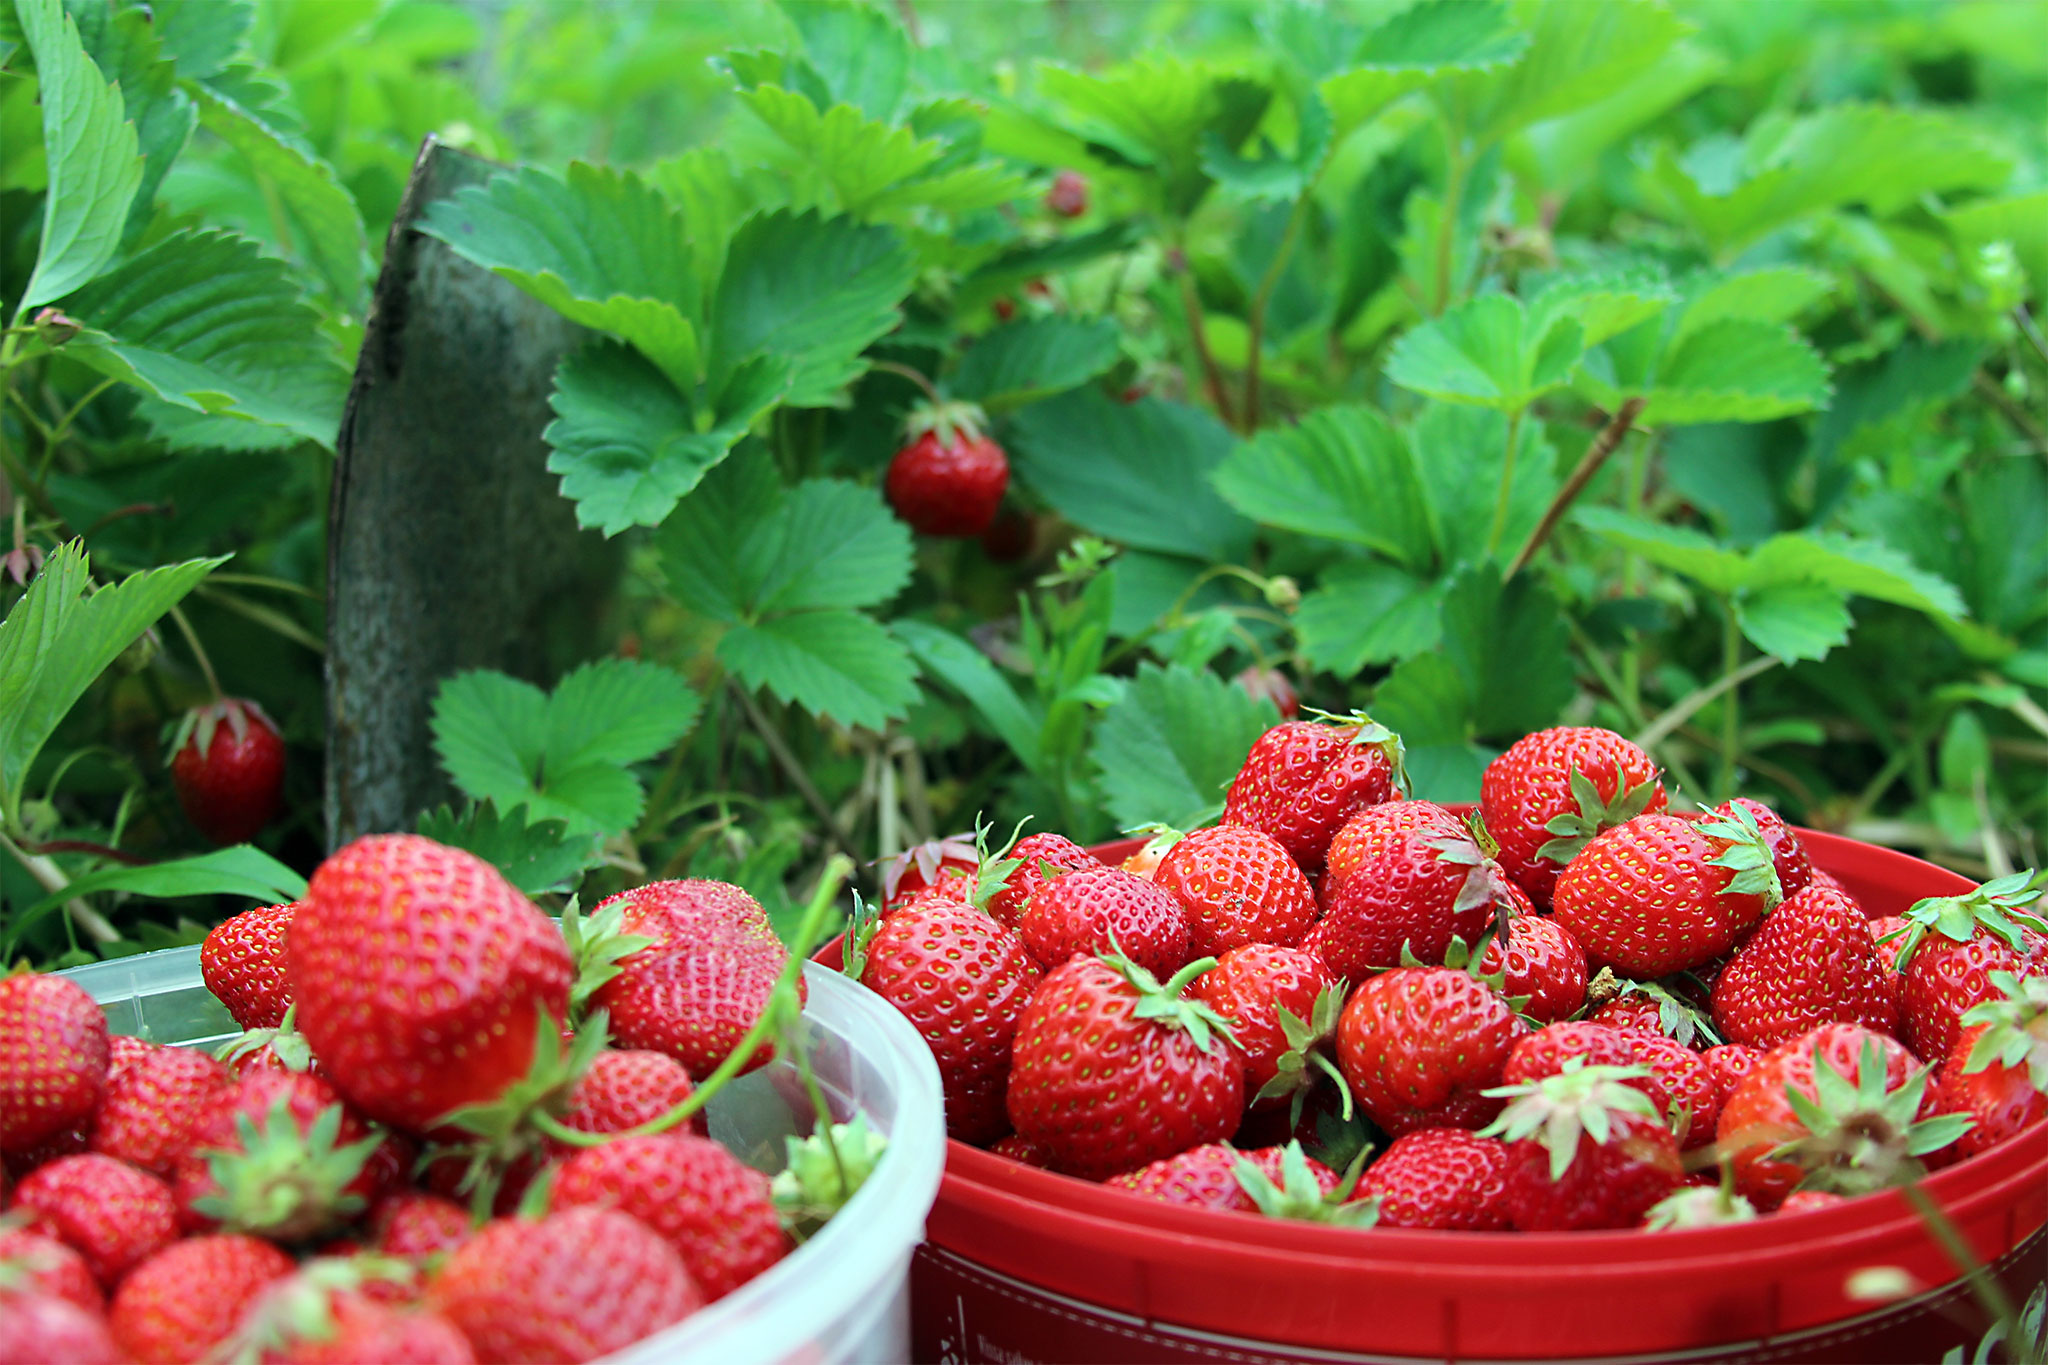
strawberry, strawberries, natural foods, berry, fruit, frutti di bosco, plant, food, west indian raspberry, local food, raspberry, Superfruit, loganberry, accessory fruit, rubus, native raspberry, produce, seedless fruit, alpine strawberry, superfood, flower, salmonberry, subshrub